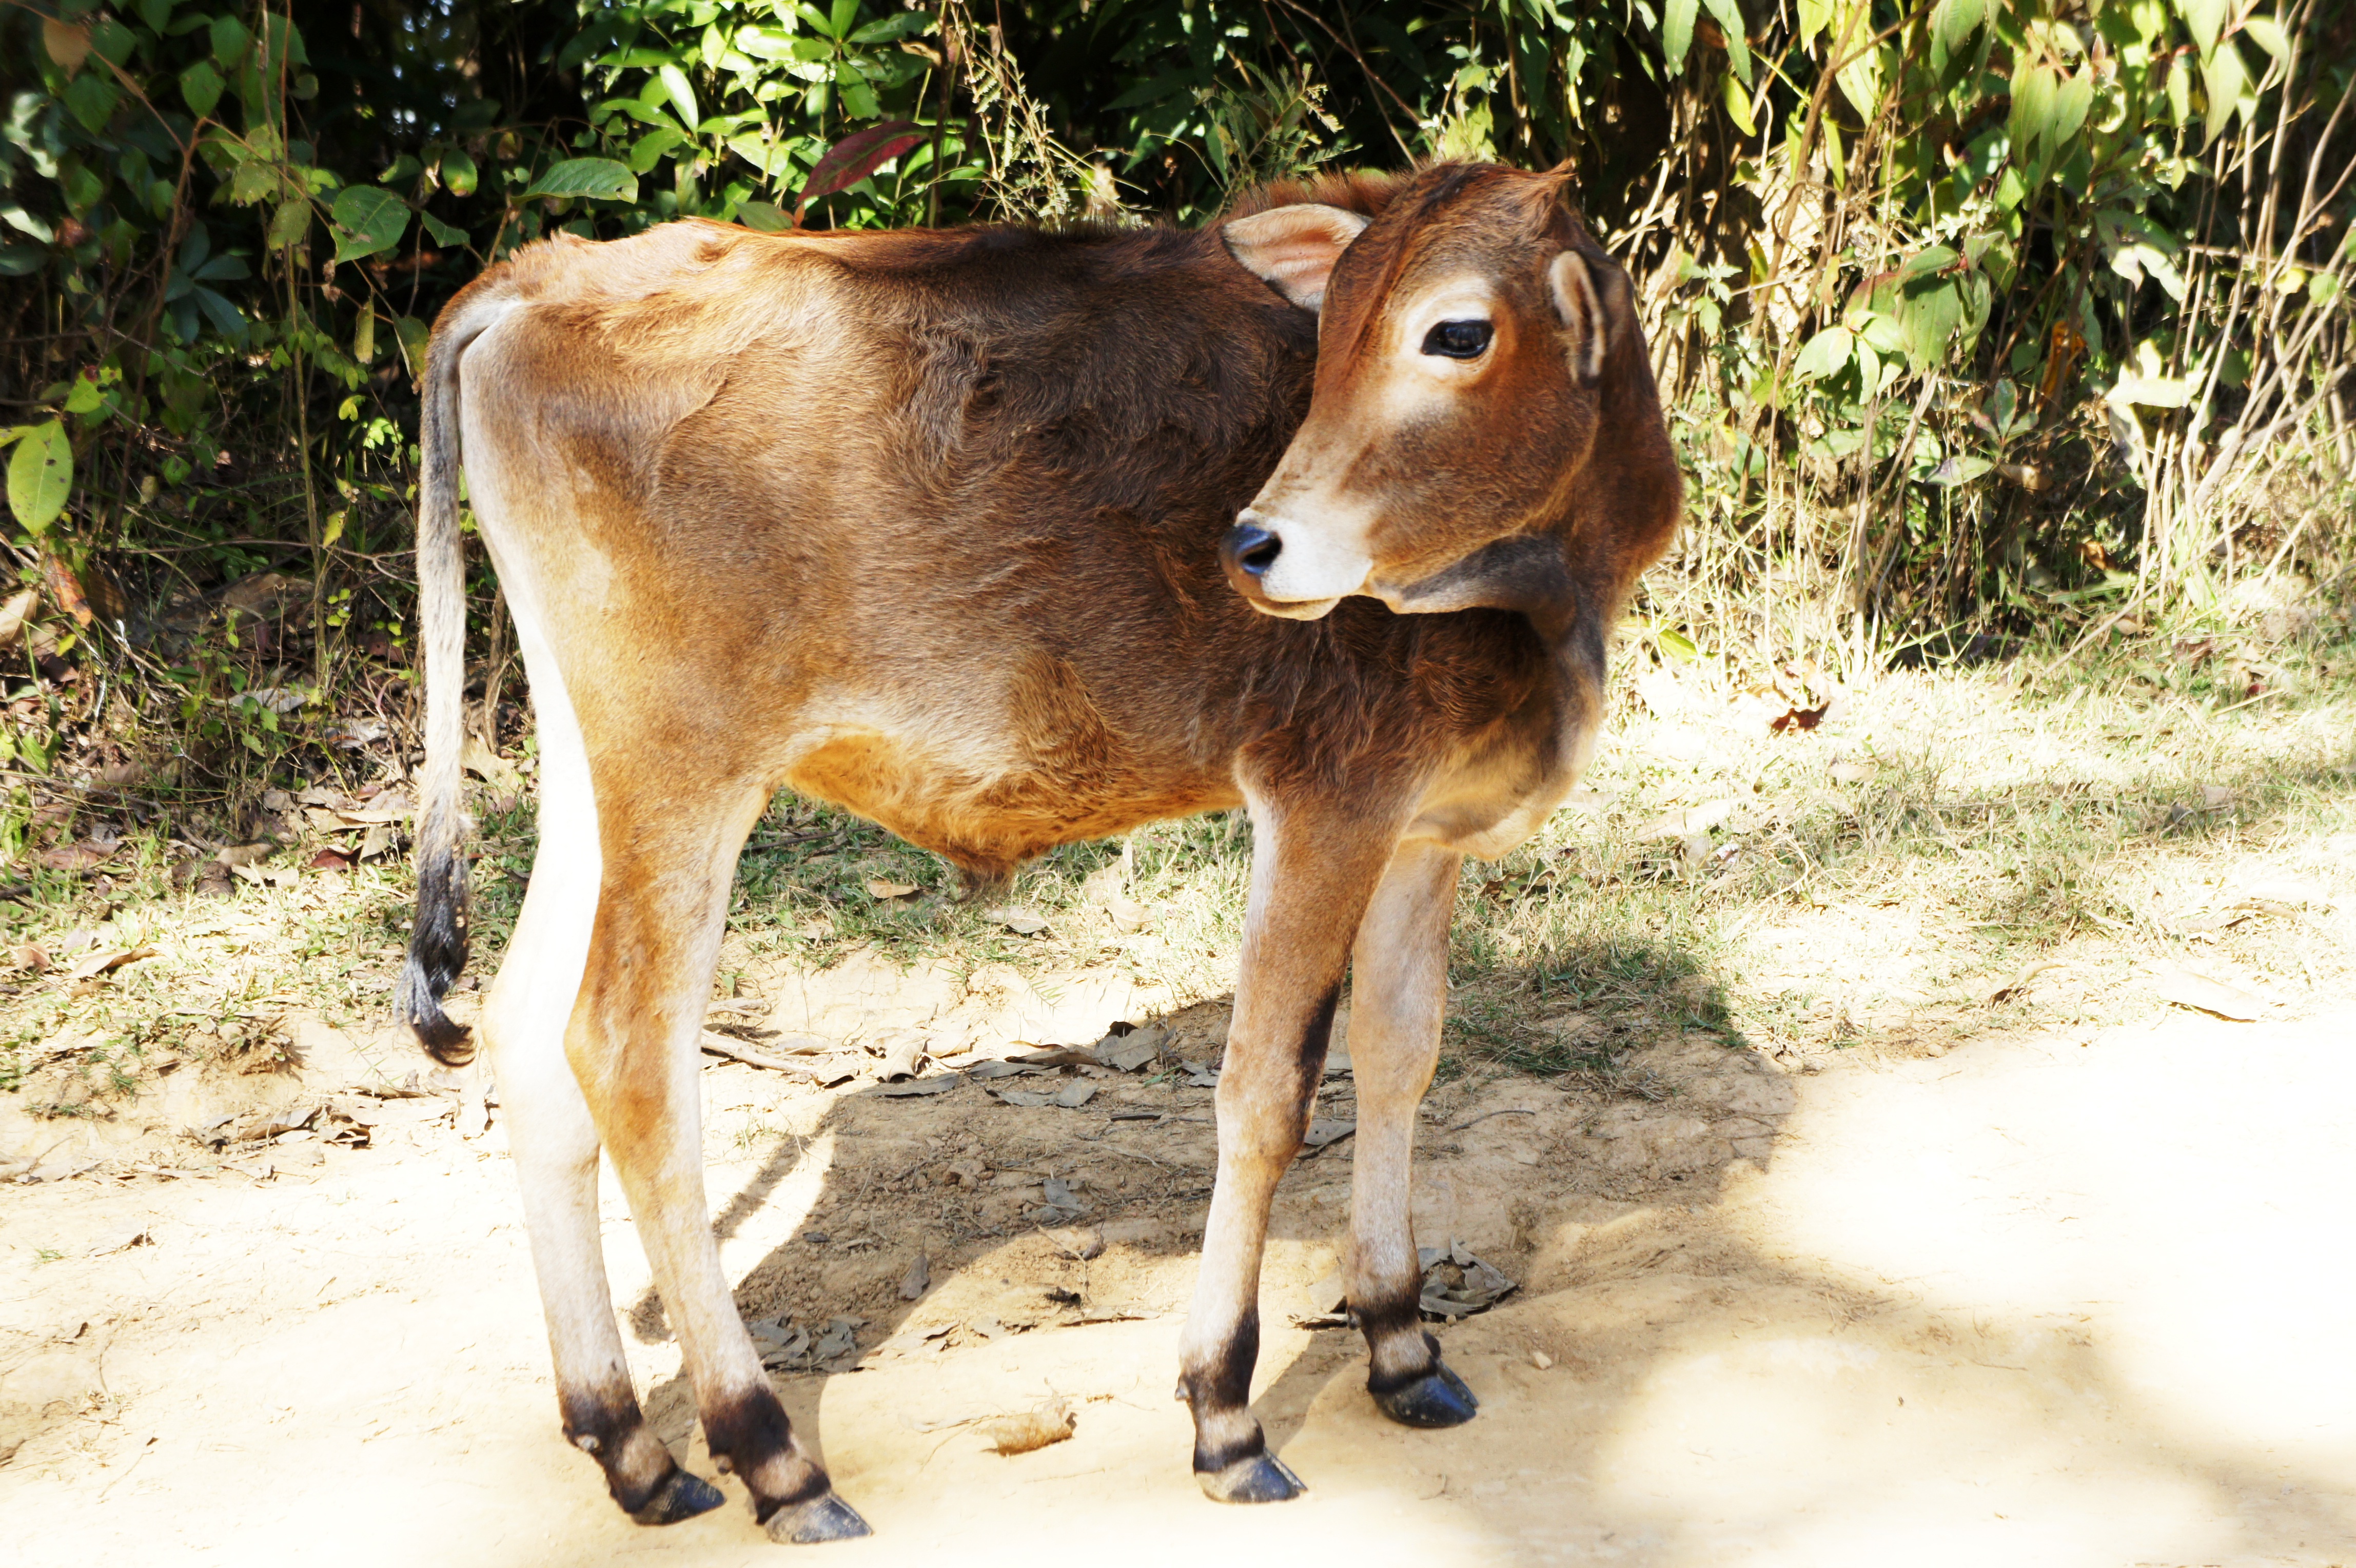
nature, wildlife, cattle, pasture, grazing, mammal, fauna, calf, vertebrate, young animal, cattle like mammal